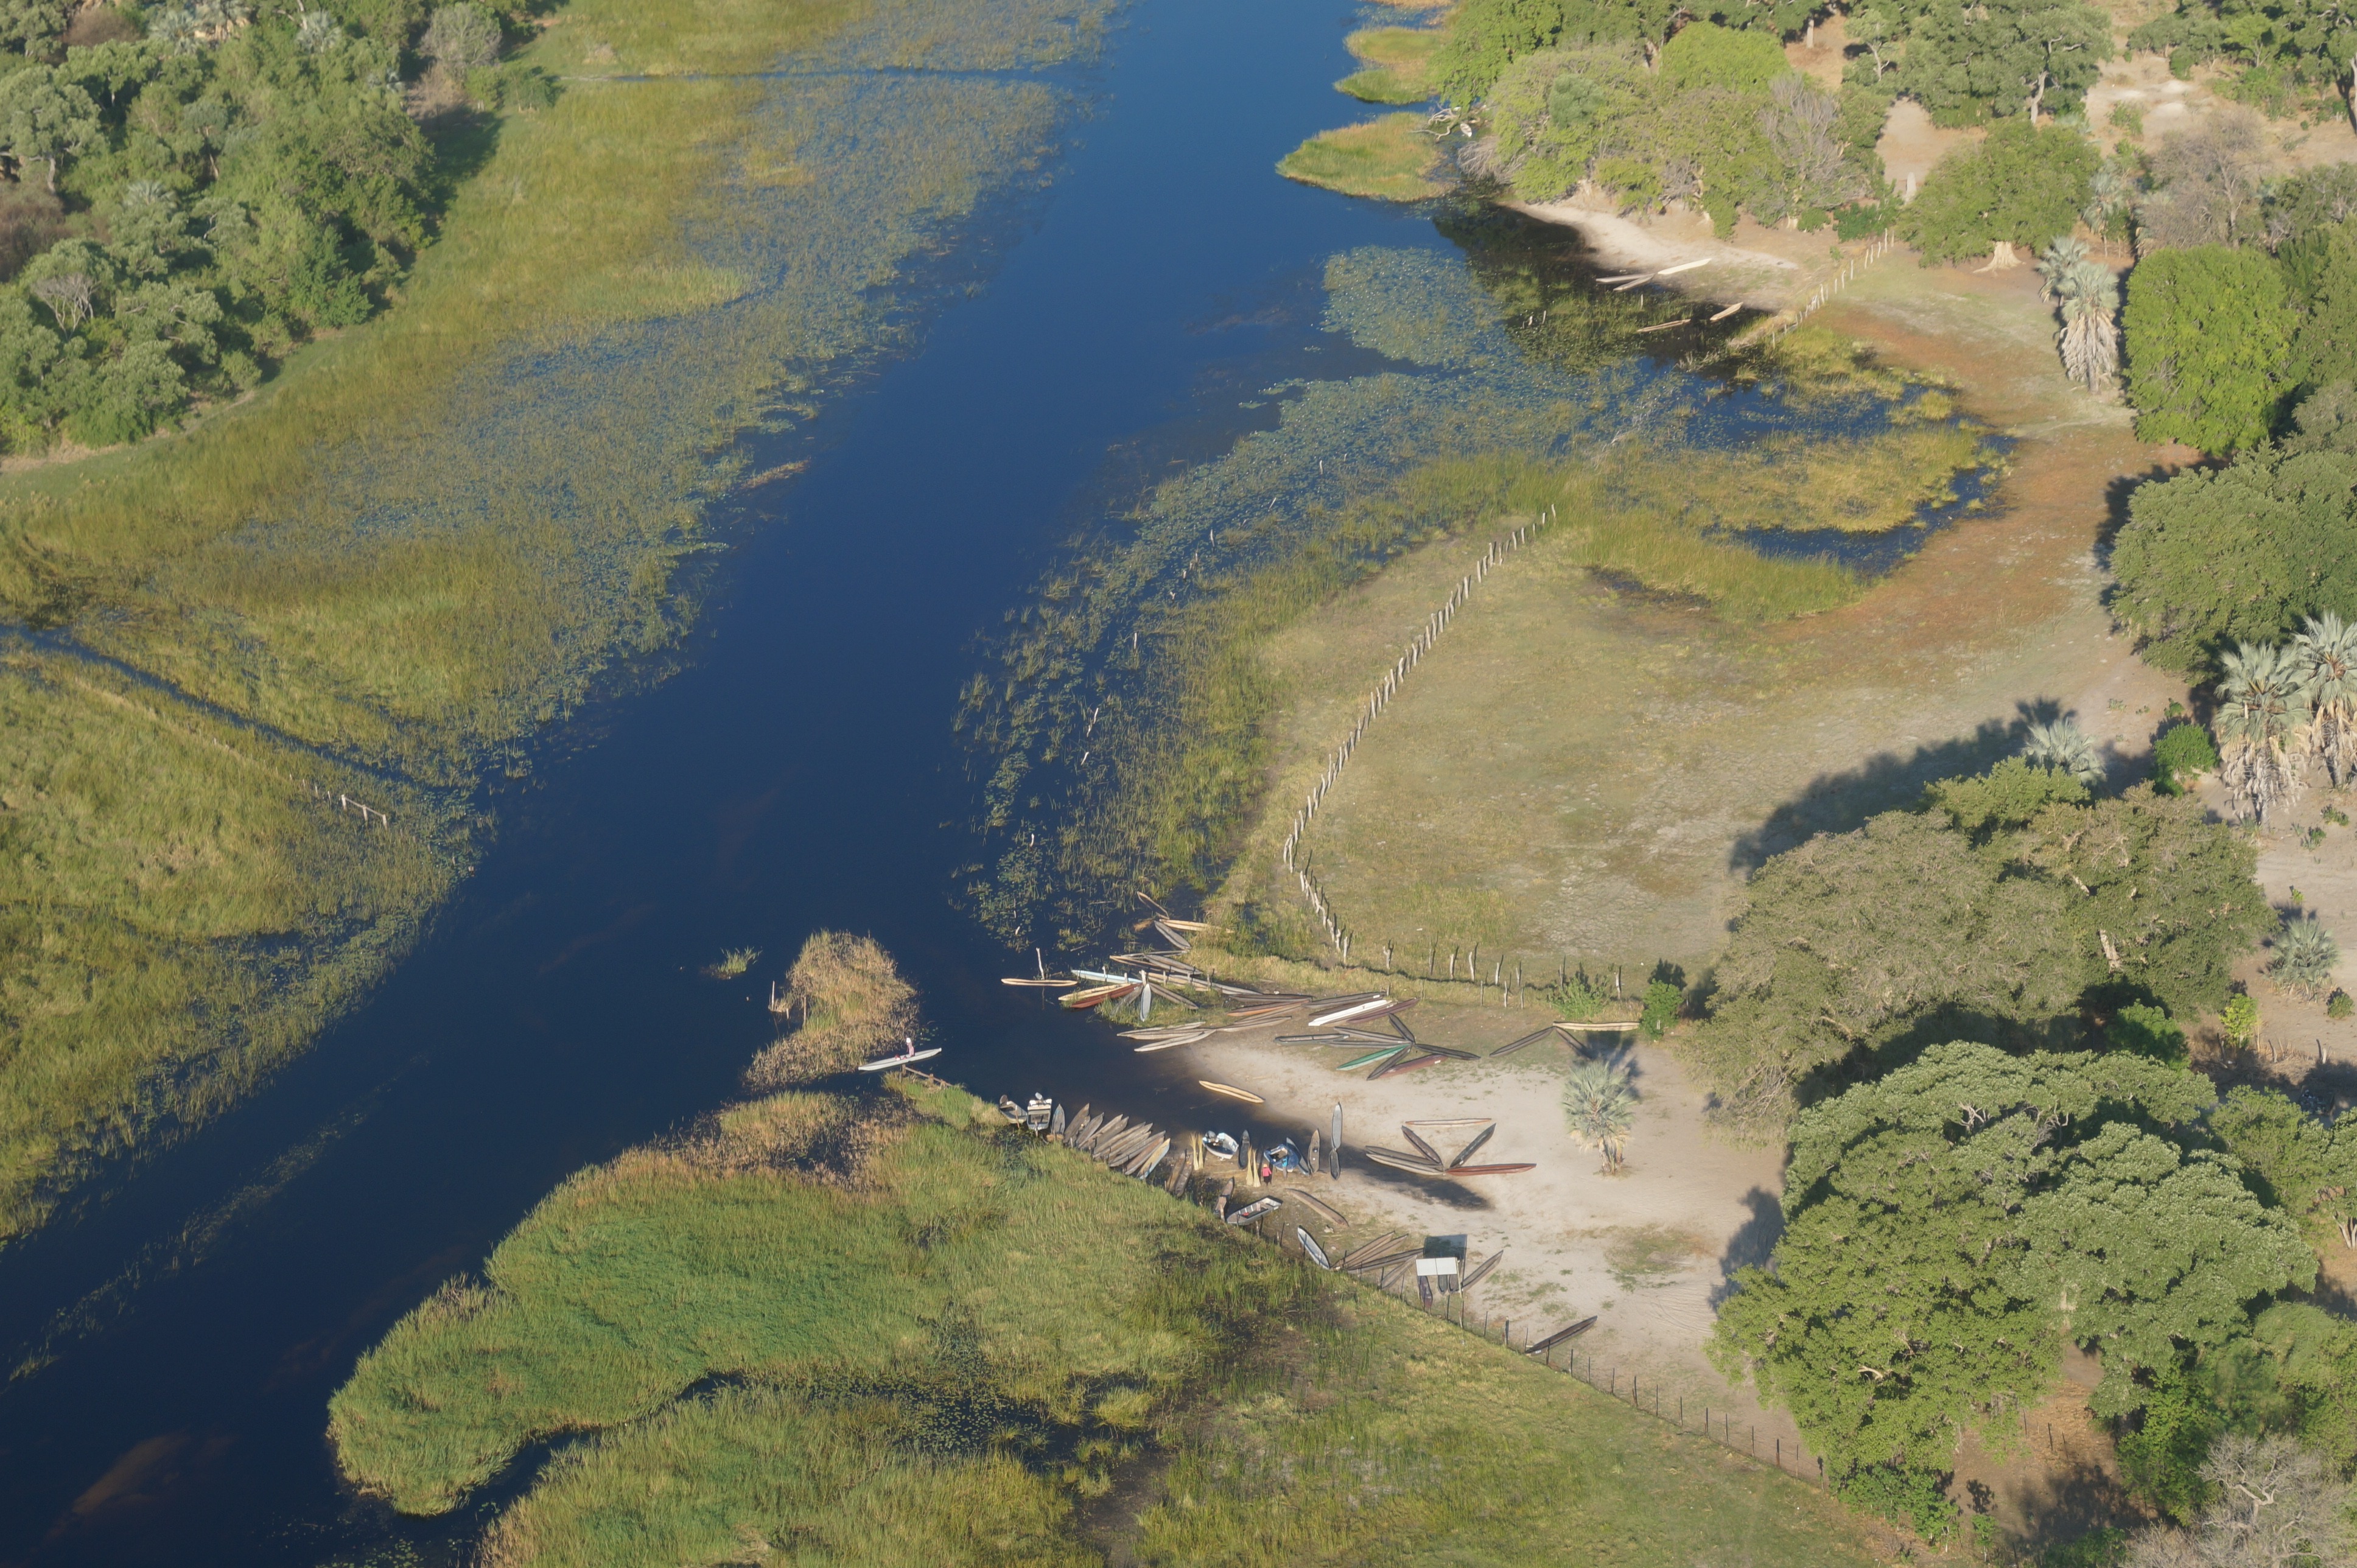
coast, marsh, lake, river, pond, africa, reservoir, terrain, aerial view, waterway, wetland, floodplain, botswana, ecosystem, estuary, bird's eye view, okavango delta, aerial photography, scenic flight